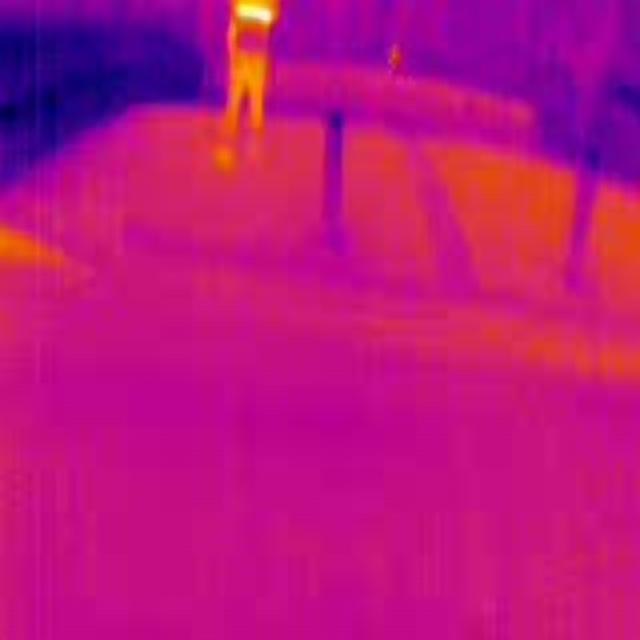
Detected objects:
label: person